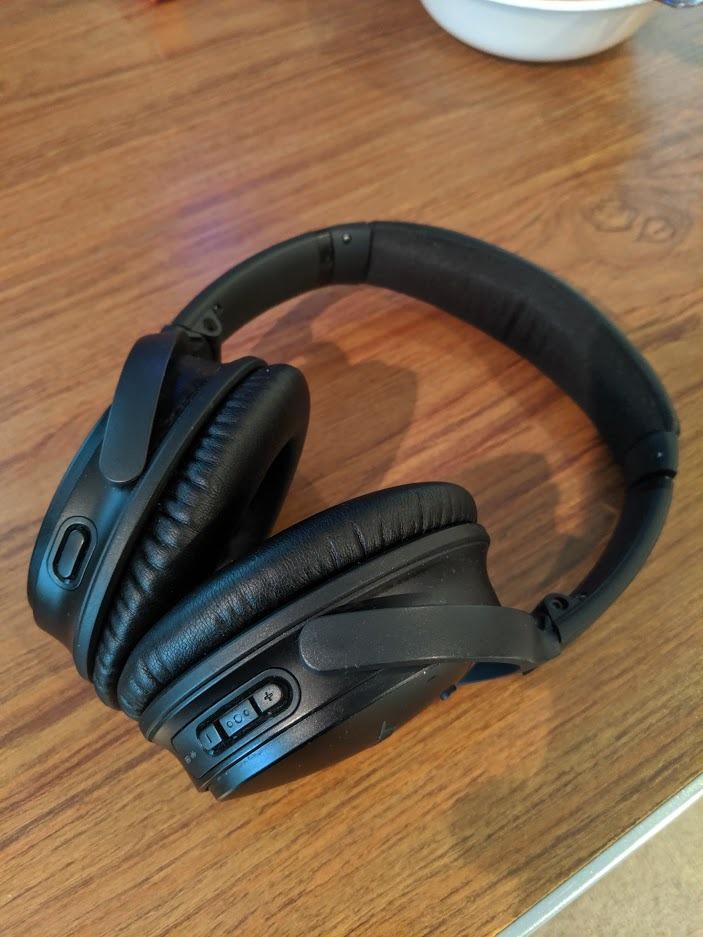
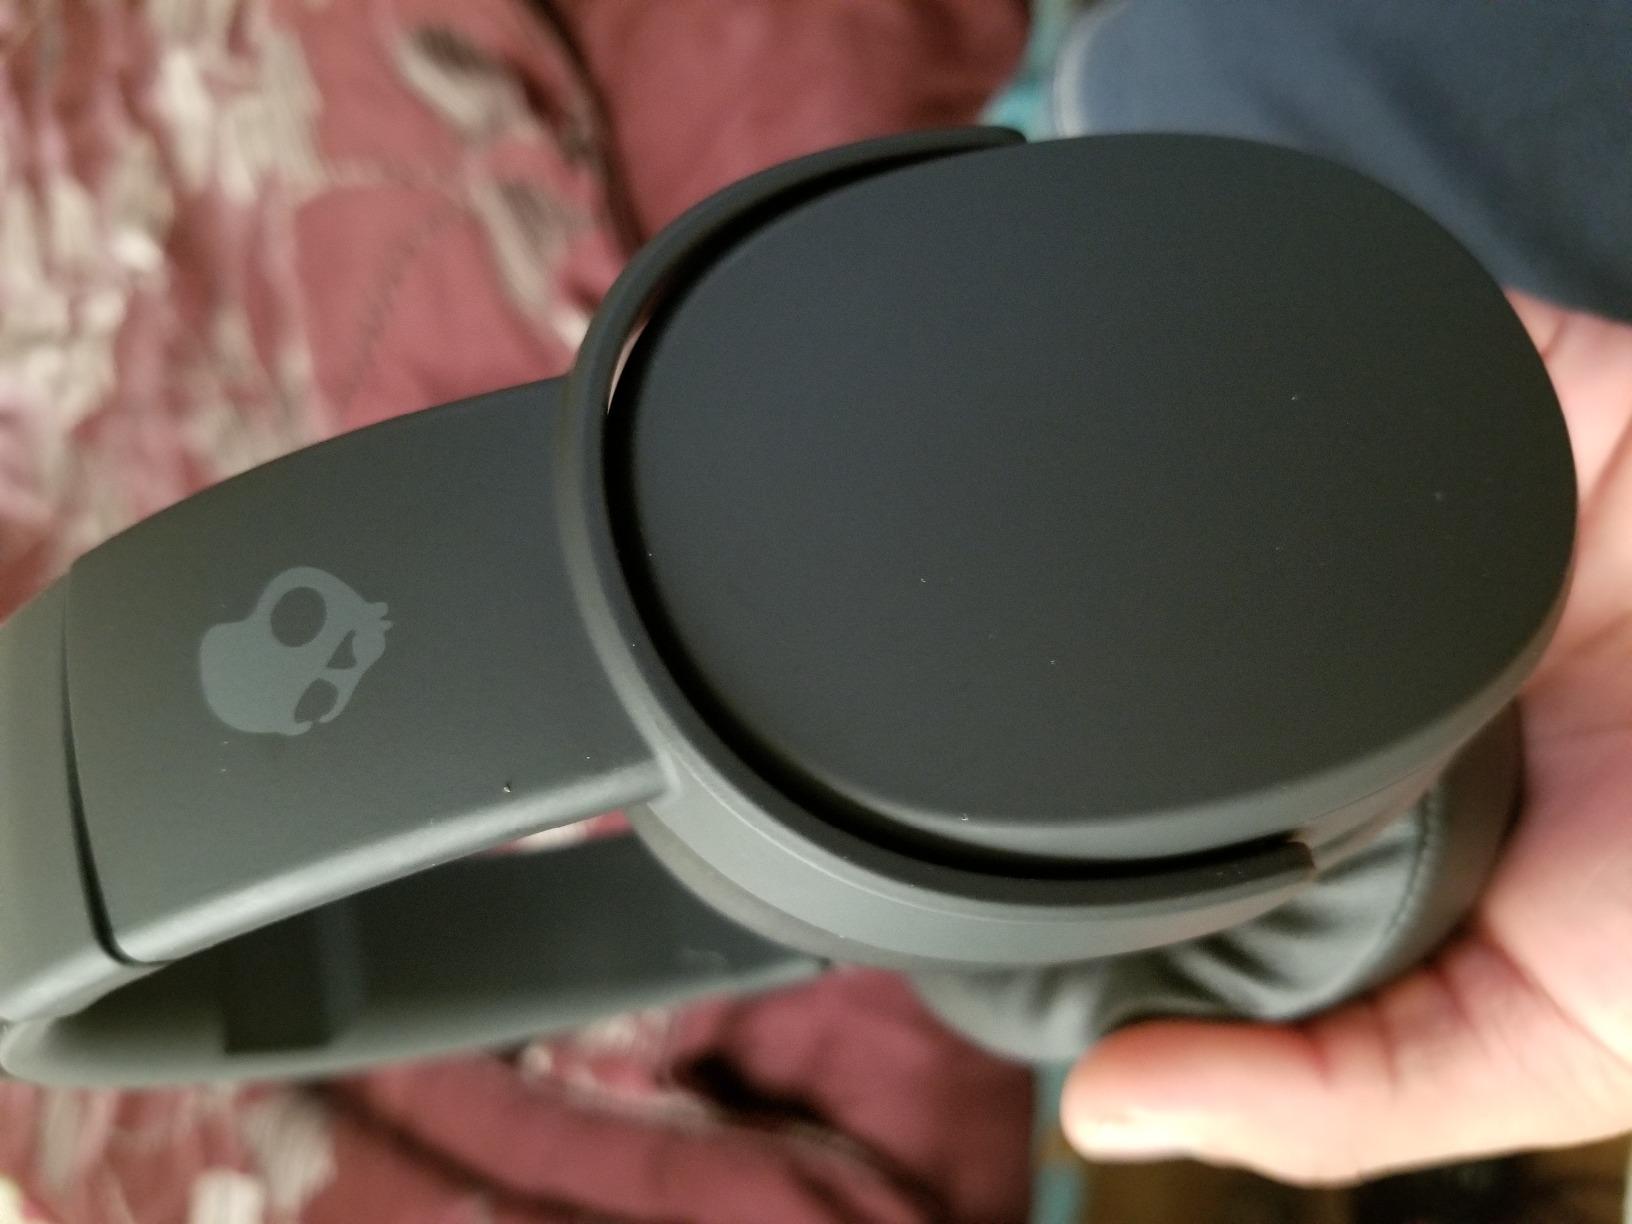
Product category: headphones
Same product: no